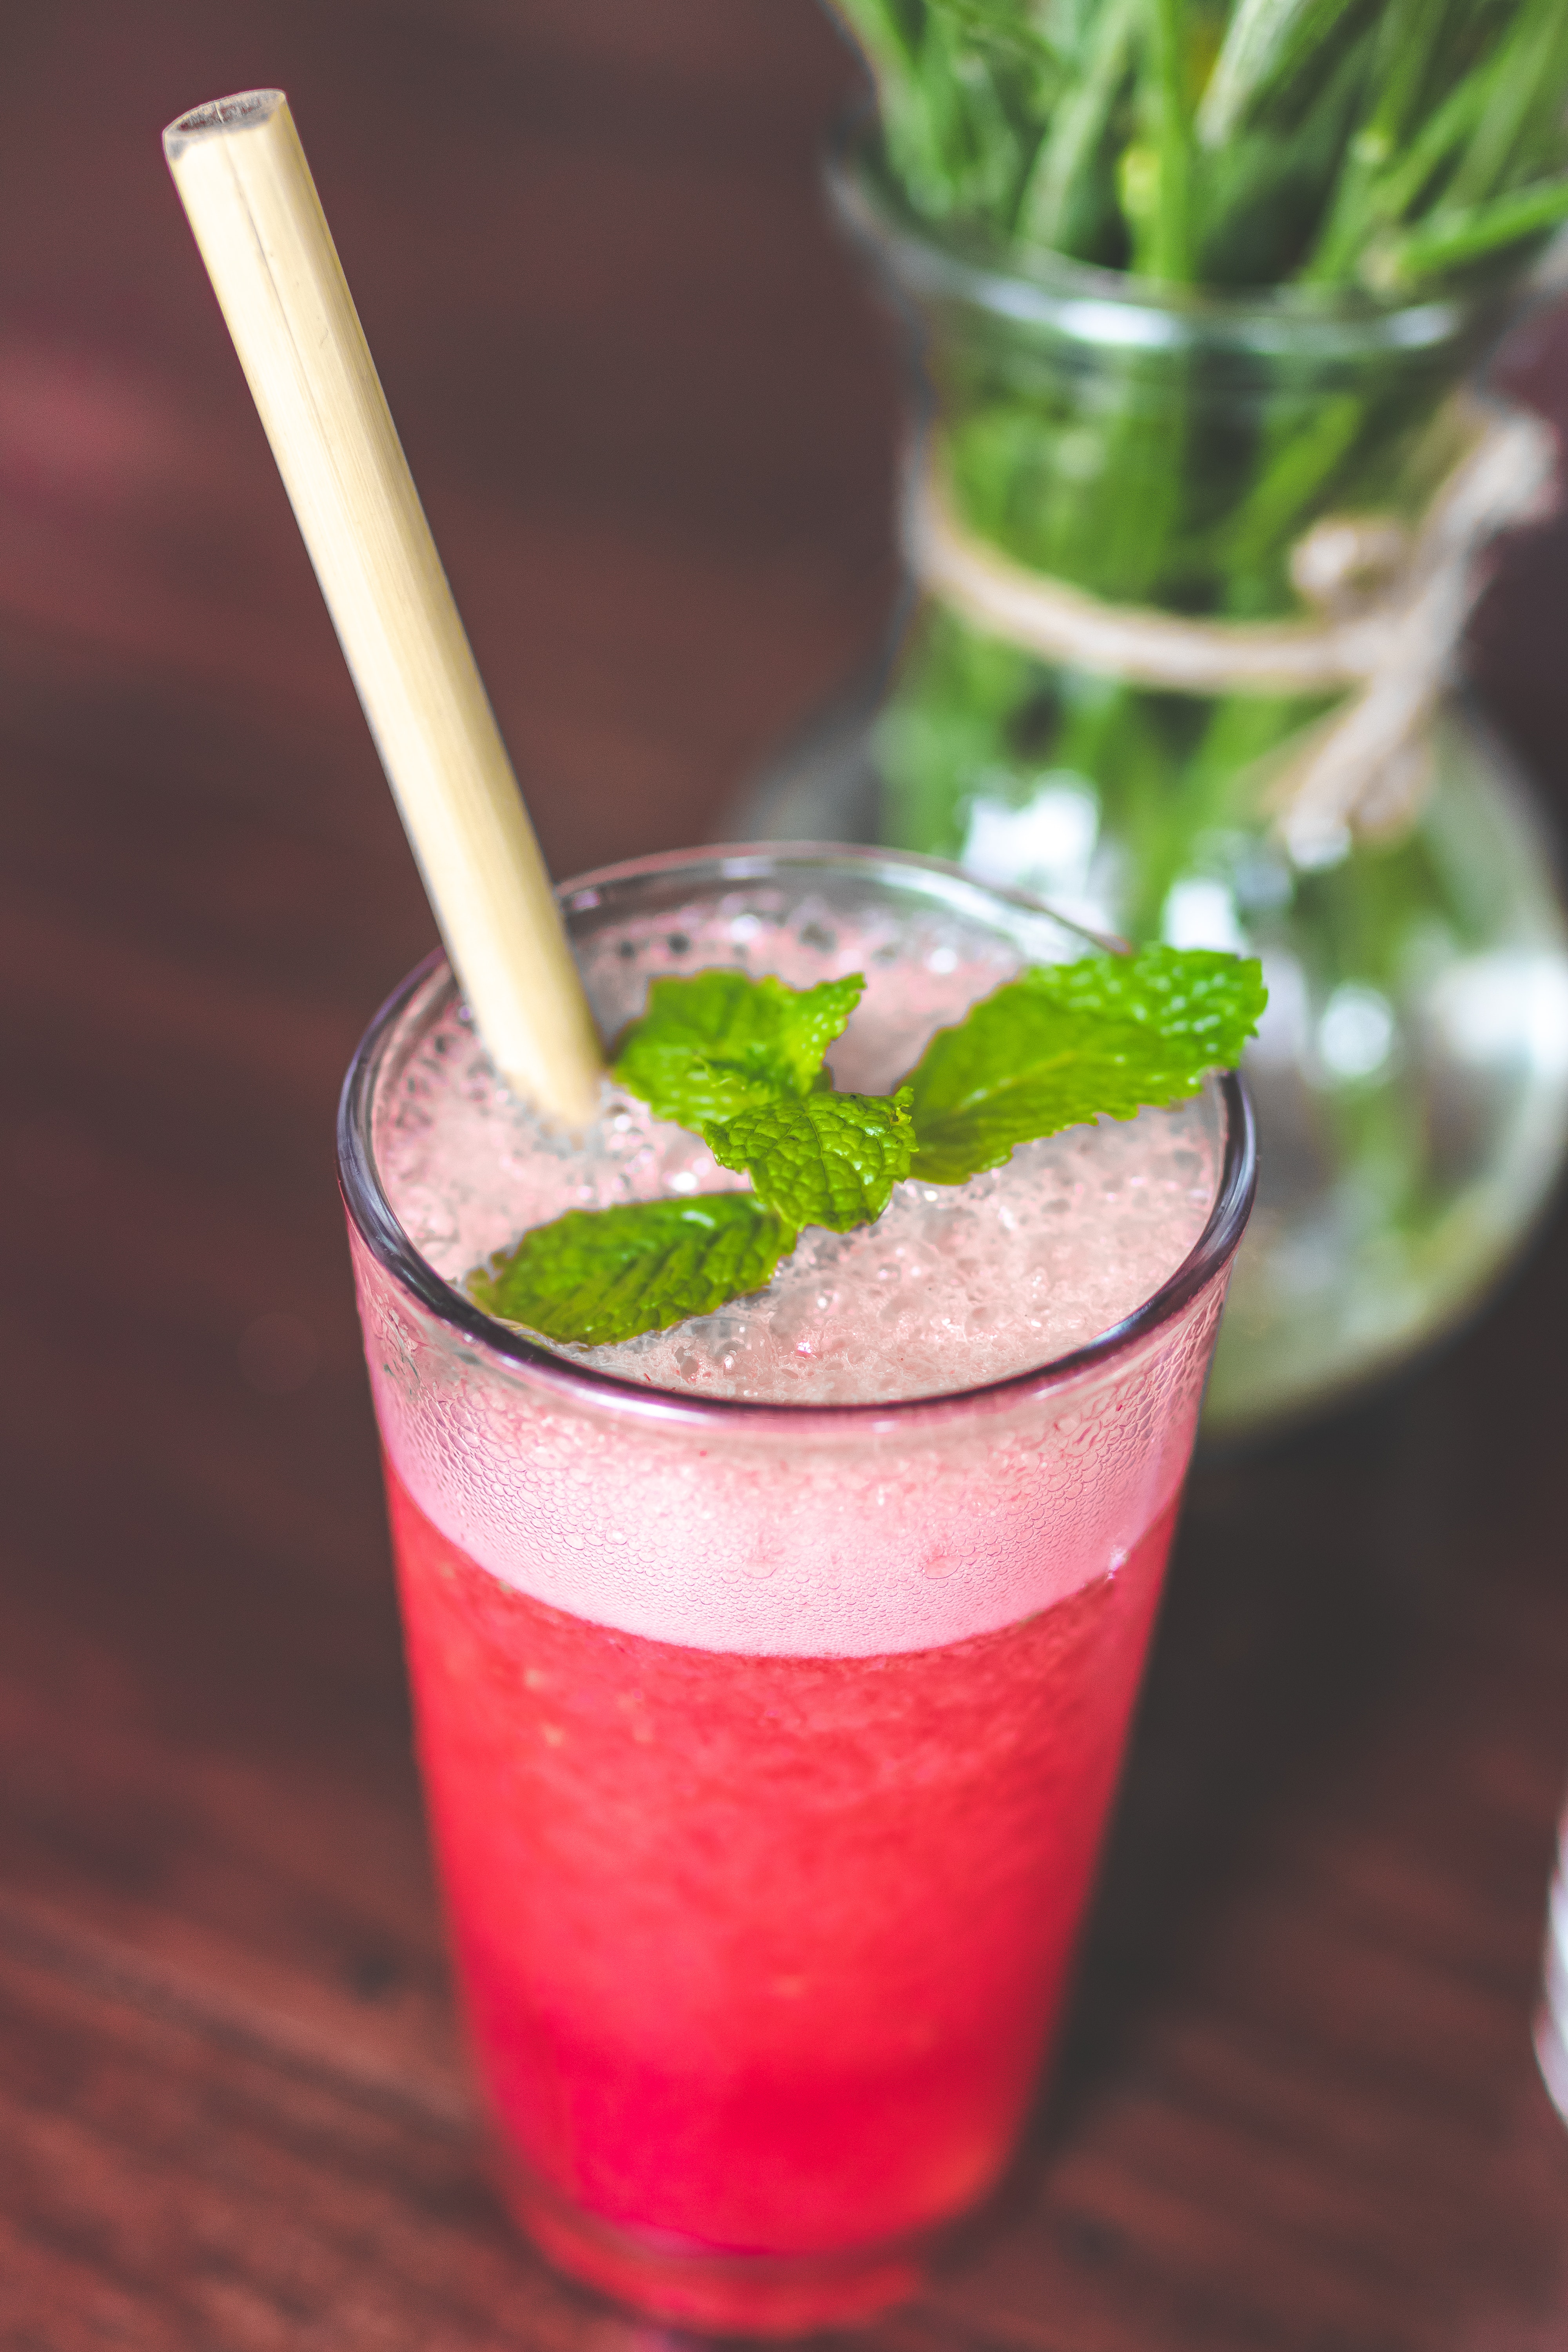
drink, juice, non alcoholic beverage, food, cocktail, italian soda, vegetable juice, smoothie, alcoholic beverage, health shake, spritzer, cocktail garnish, batida, Aguas frescas, mojito, limeade, strawberry juice, caipiroska, ingredient, mint julep, distilled beverage, Guava juice, fizz